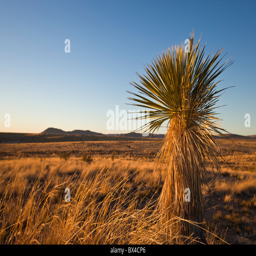
warm light streaks across the landscape with tree at sunset